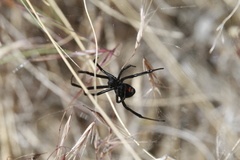
Species: Lactrodectus_hesperus